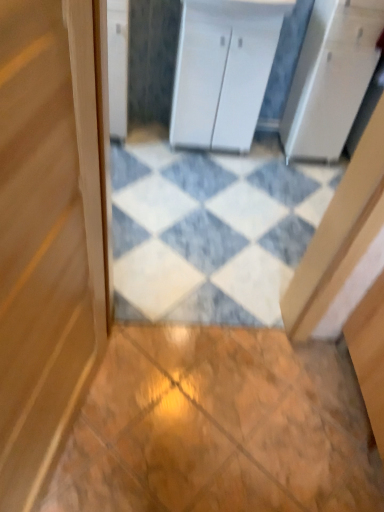
Question: Locate the wooden tile at center, the second tile from the top, in the image.
Answer: [(0.570, 0.834)]